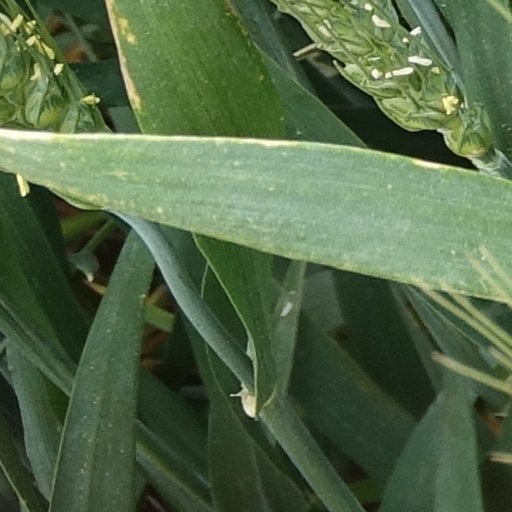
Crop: wheat